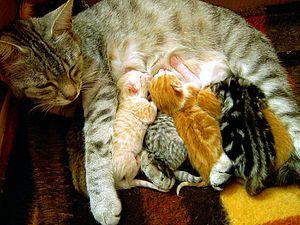
Le Chat domestique est la sous-espèce issue de la domestication du Chat sauvage, mammifère carnivore de la famille des Félidés.